Hyperbaric treatment schedules

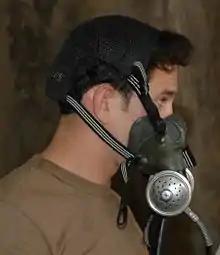
Side view of BIBS mask supported by straps

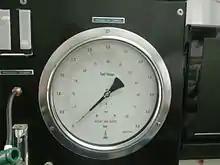
Chamber pressure gauge calibrated in msw and bar

Treatment gases are generally oxygen or oxygen rich mixtures which would constitute an unacceptable fire hazard if used as the chamber gas. Chamber oxygen concentration is limited due to fire hazard and the high risk of fatality or severe injury in the event of a chamber fire. US Navy specifications for oxygen content of chamber air allow a range from 19% to 25%. If the oxygen fraction rises above this limit the chamber must be ventilated with air to bring the concentration to an acceptable level. To minimize the requirement for venting, oxygen-rich treatment gases are usually provided to the patient by built in breathing system (BIBS) masks, which vent exhaled gas outside the chamber. BIBS masks are provided with straps to hold them in place over the mouth and nose, but are often held in place manually, so they will fall away if the user has an oxygen toxicity convulsion.